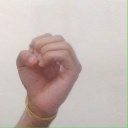
अक्षर: ऊ